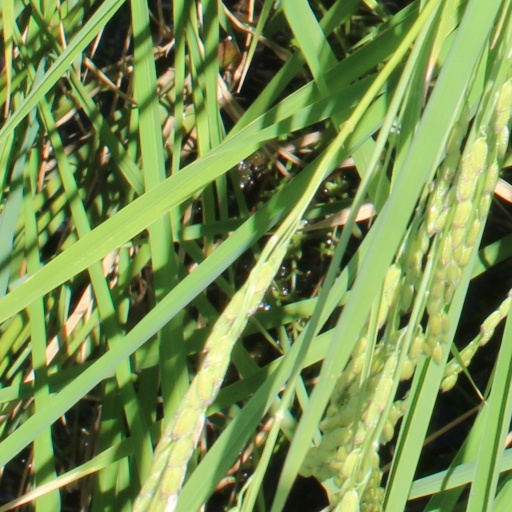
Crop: rice